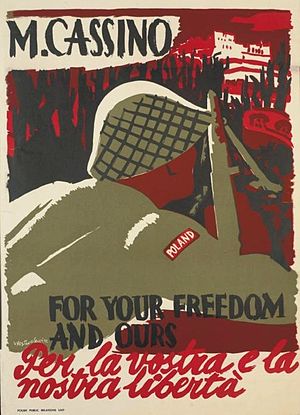
Slaget om Monte Cassino / Fjerde og sidste slag / Slaget
Den polske maler og grafiker Stanisław Westwalewicz gjorde tjeneste i general Władysław Anders' 2. polske korps i Italien, og skabte denne propaganda-plakat med engelsk og italiensk tekst: "For jeres frihed, og vores"
Slaget om Monte Cassino var en serie på fire slag under 2. verdenskrig udkæmpet af de Allierede, der havde det formål at gennembryde Gustav-linjen og erobre Rom.